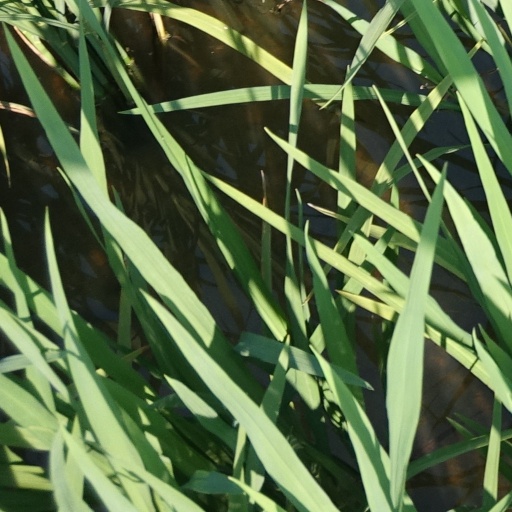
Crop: rice